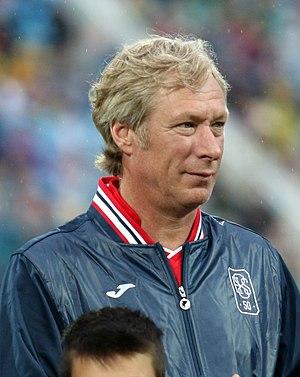
Oleksiy Volodymyrovych Mykhaylychenko ou Alekseï Vladimirovitch Mikhaïlitchenko, né le 30 mars 1963 à Kiev, est un footballeur soviétique et ukrainien devenu entraîneur.